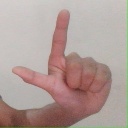
अक्षर: ल